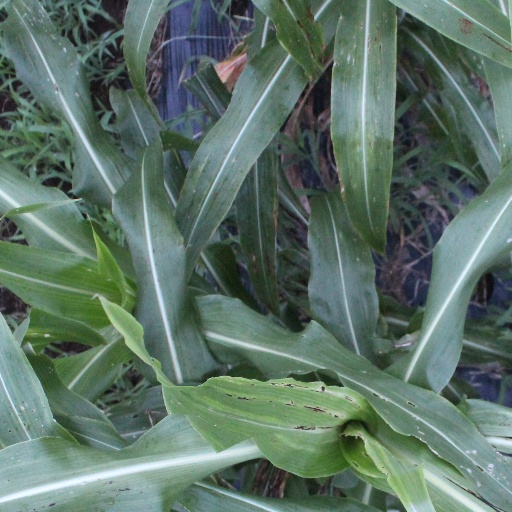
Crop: sorghum